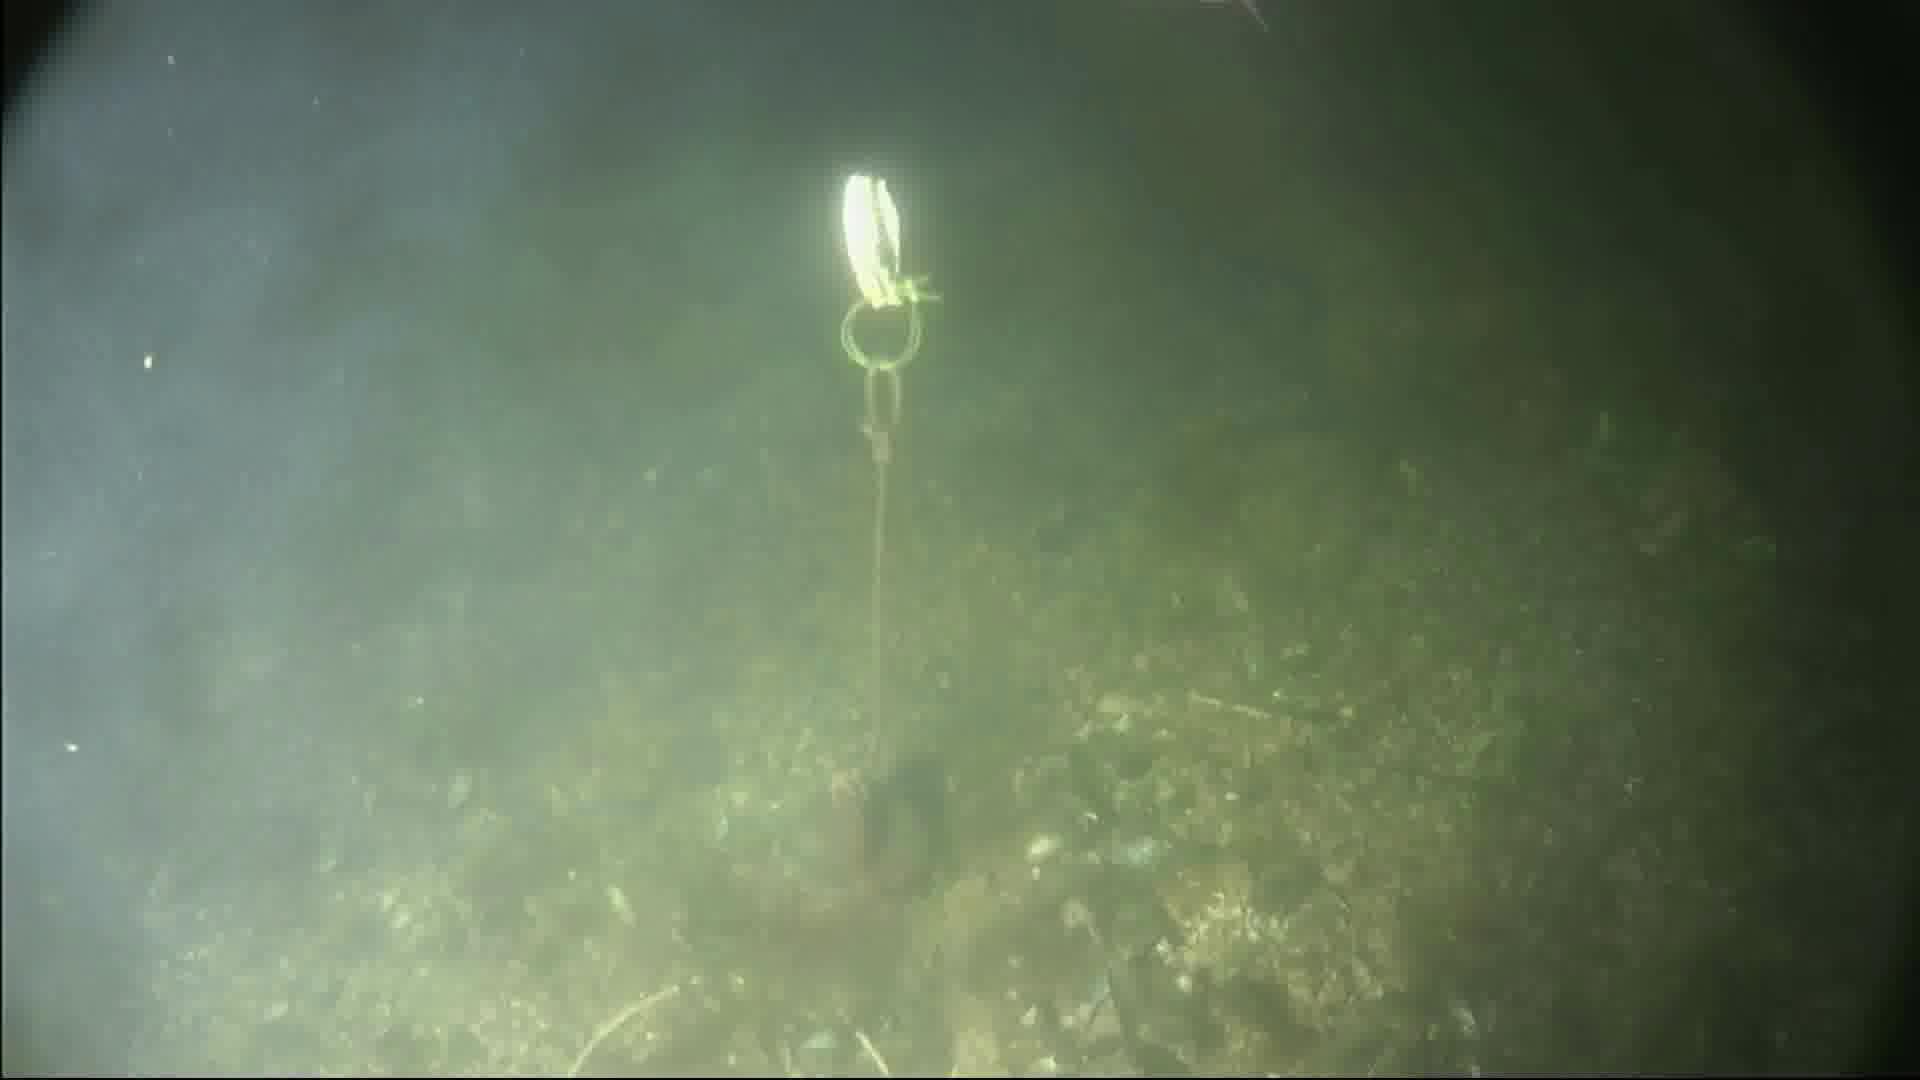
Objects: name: fish
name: crab